Philip Philipse

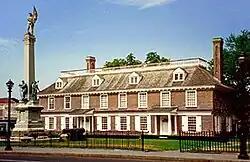
Philipse Manor Hall, the Lower Mills manor house

Philip Philipse (1663–1699) was the eldest son and heir of Frederick Philipse, a Dutch-born merchant trader, slaver, land baron, and 1st Lord of Philipsburg Manor. However, he died before his father.